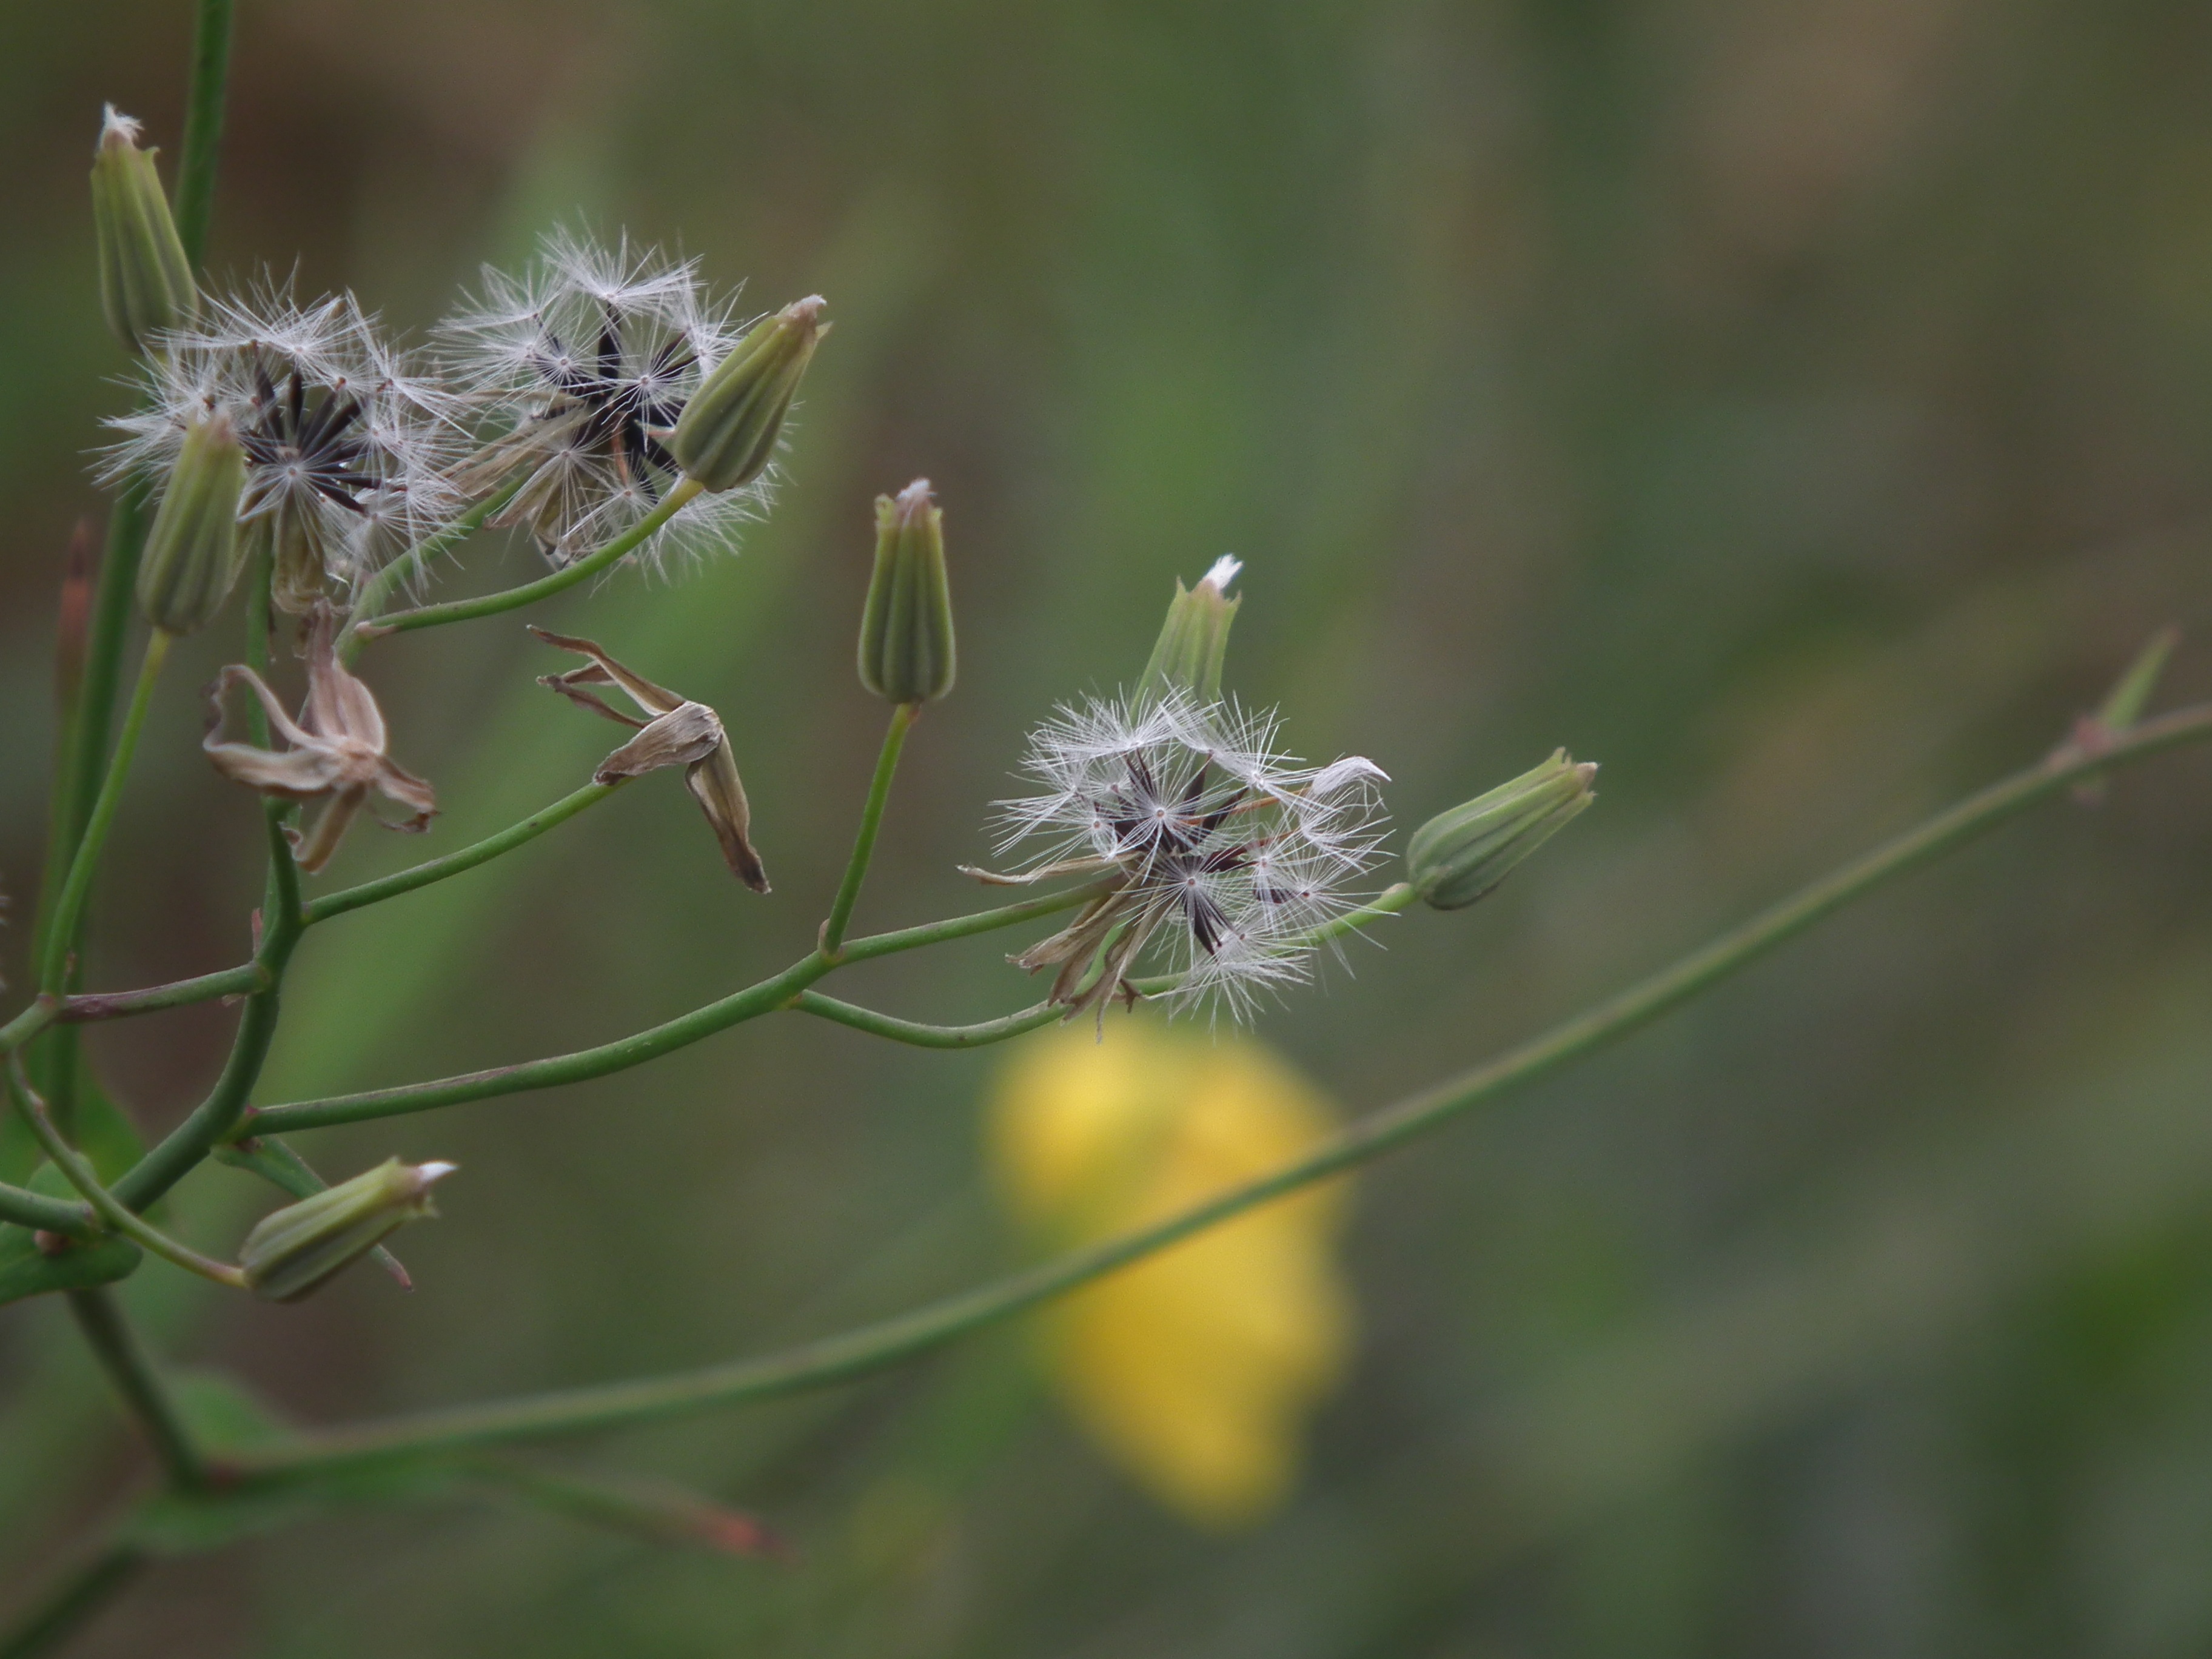
nature, grass, blossom, plant, meadow, leaf, flower, botany, blue, flora, fauna, wildflower, close up, thistle, macro photography, flowering plant, daisy family, grass family, plant stem, land plant, thorns spines and prickles